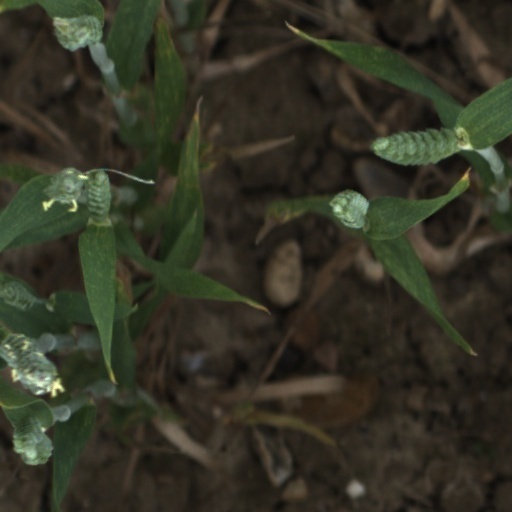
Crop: wheat